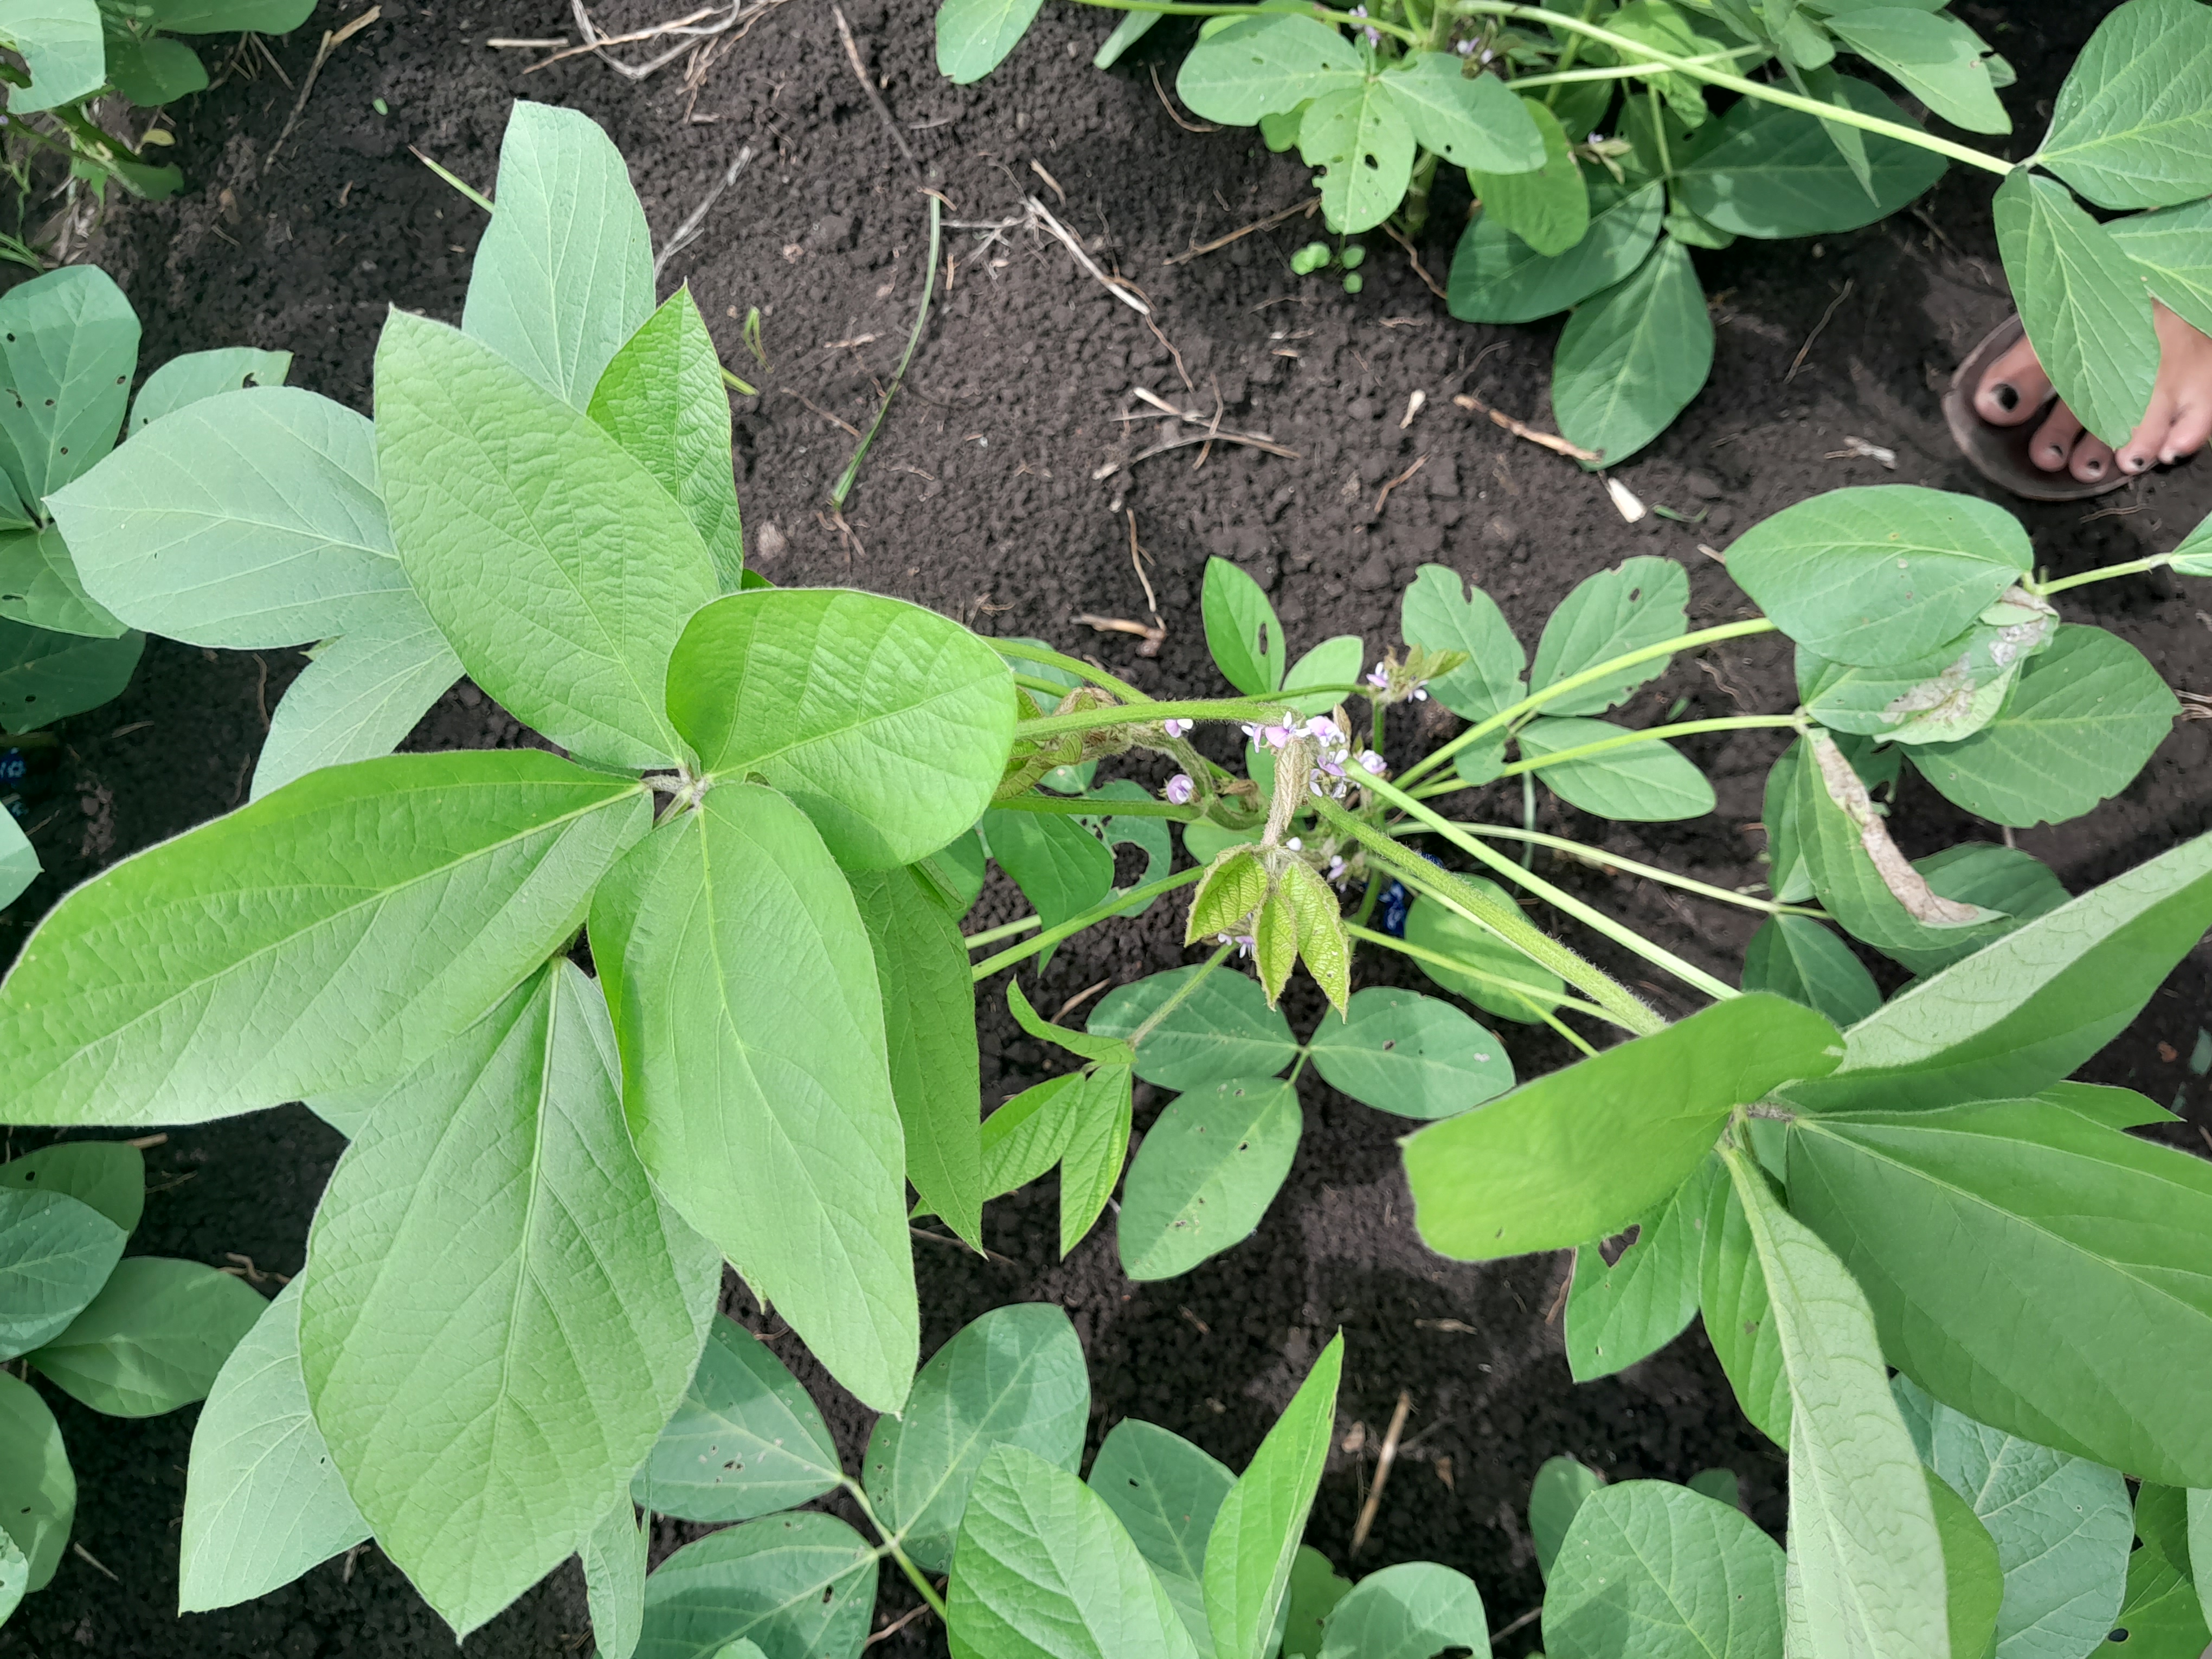
Label: Healthy